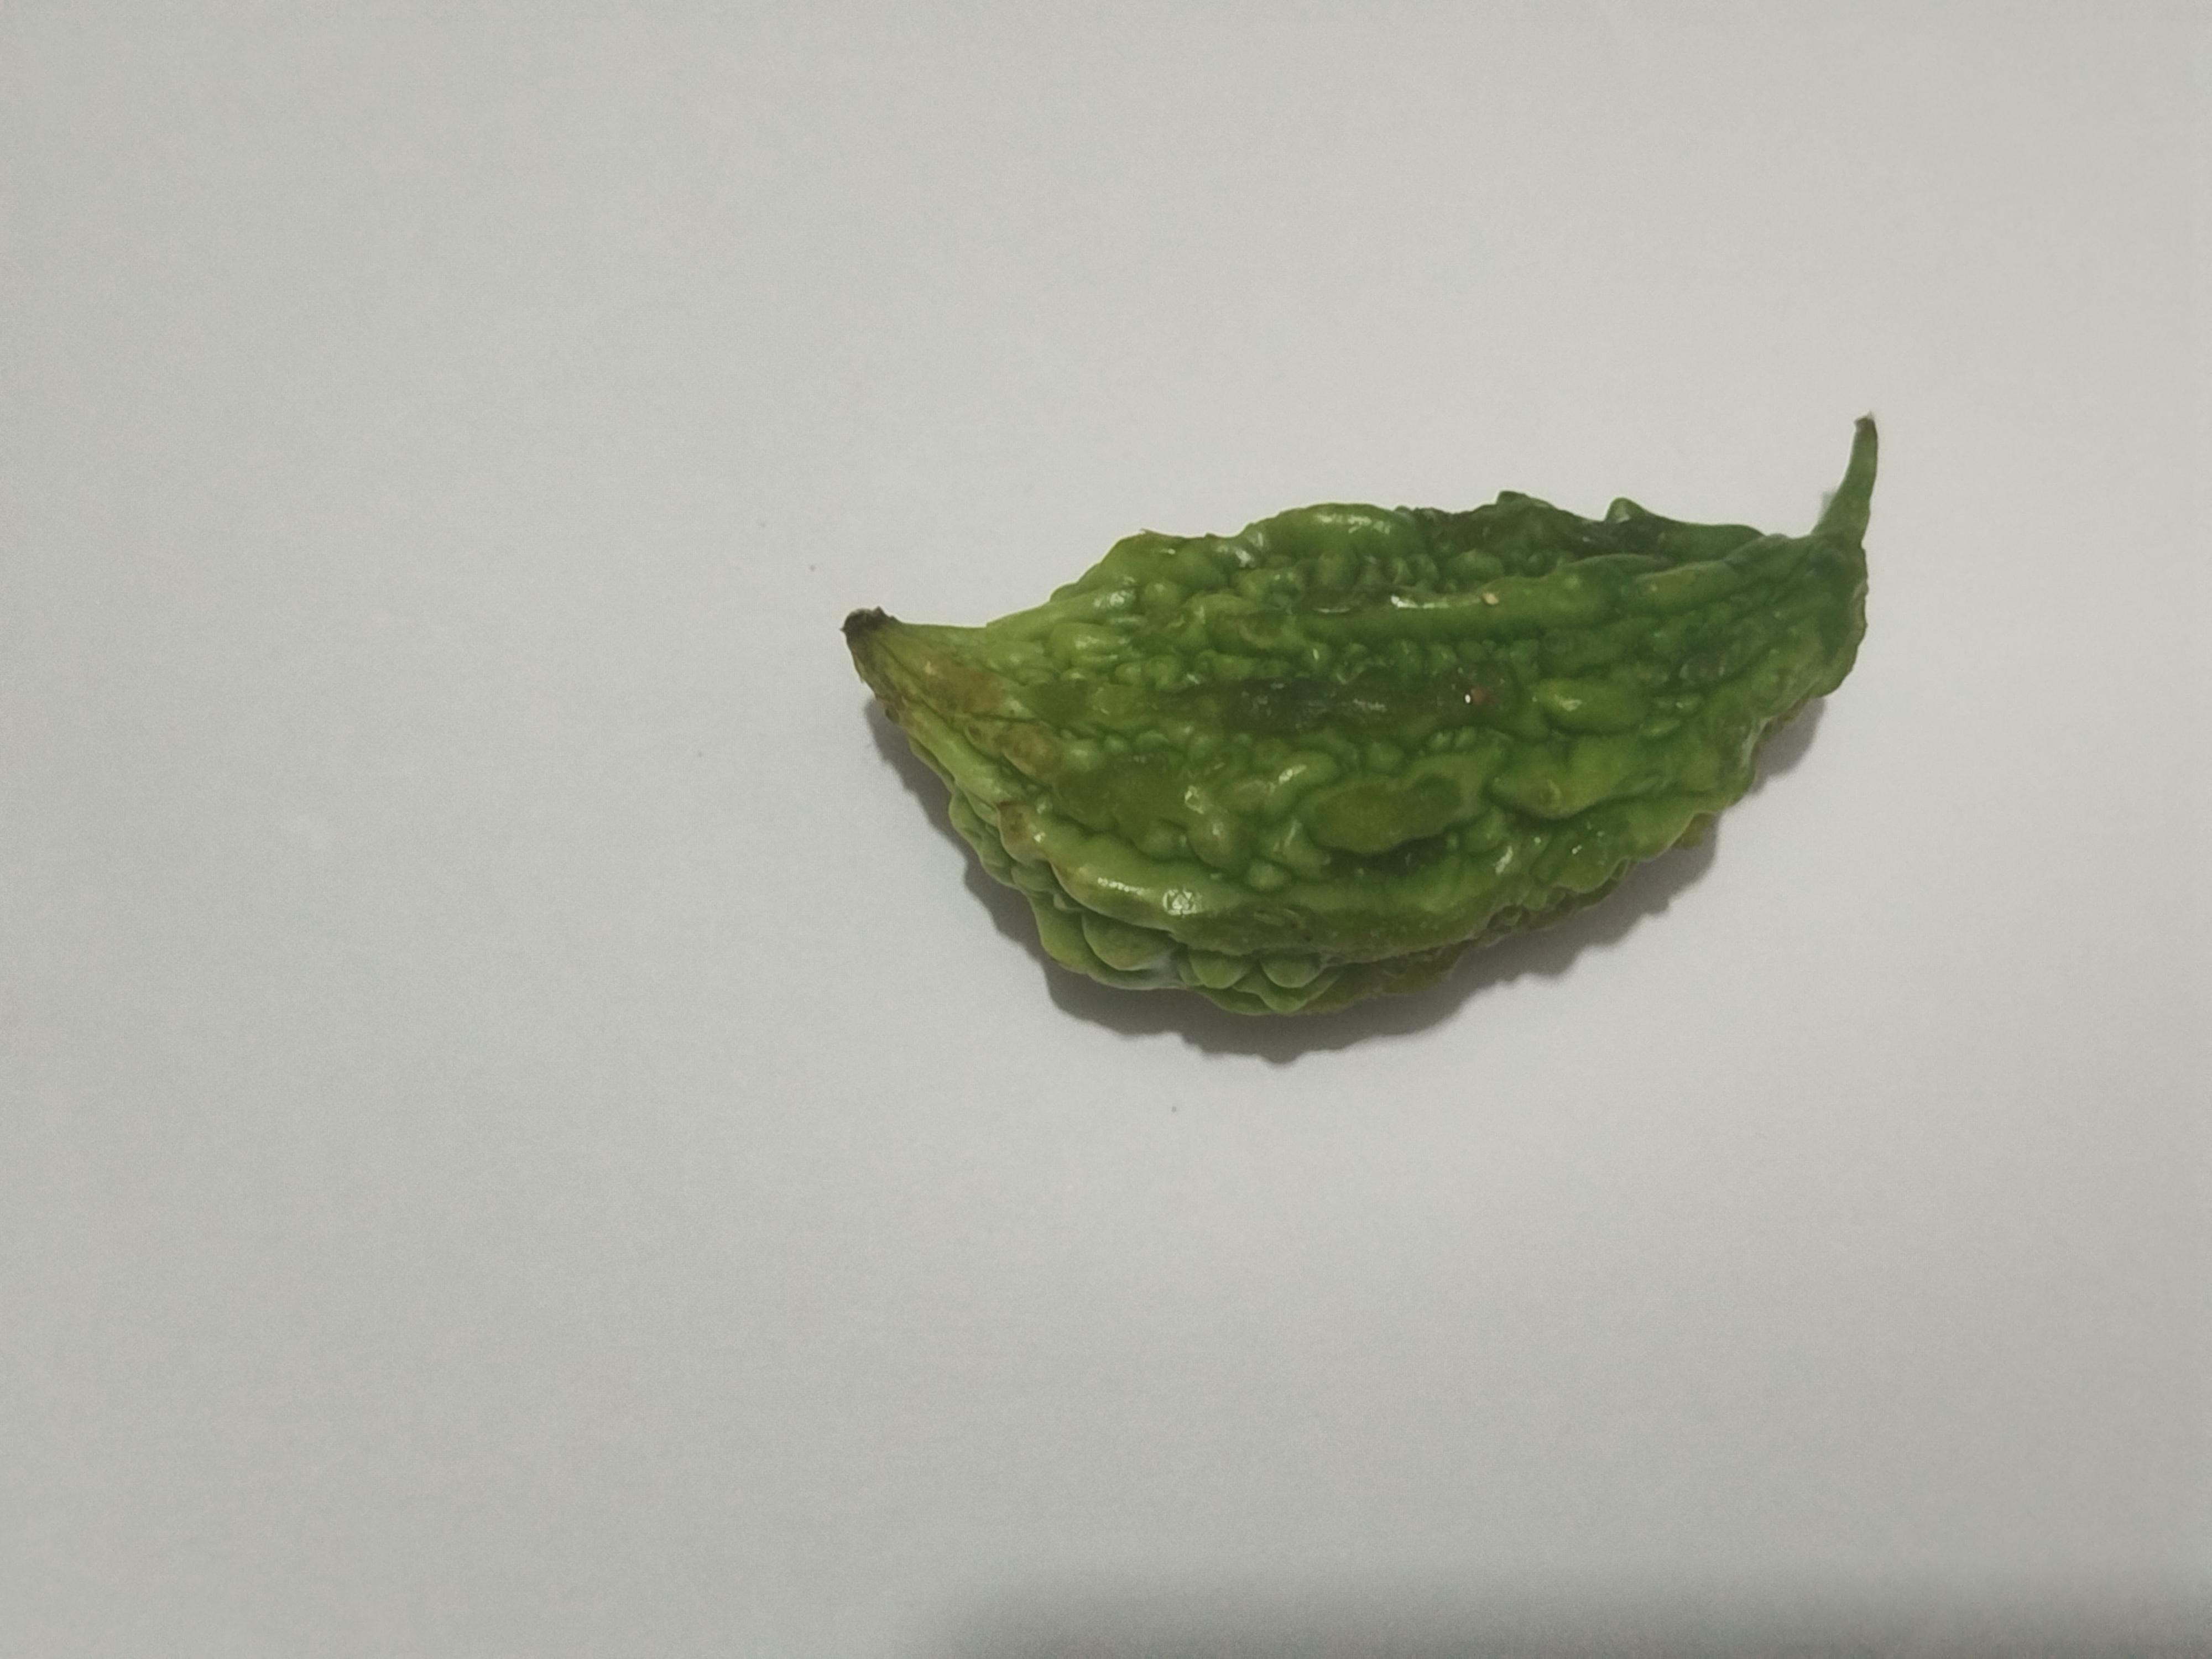
Label: Bitter melon